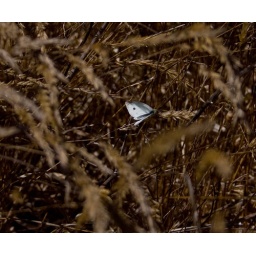
Butterfly in the grass by the coast in Mendocino, California